Trade and Technology Council

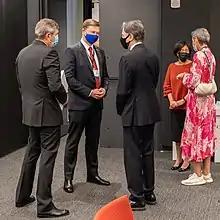
TTC meeting in Pittsburgh, U.S. on September 29, 2021

The first meeting of the TTC took place on September 29-30, 2021 in Pittsburgh. The initial meeting was called into question following the September 15, 2021 establishment of the security pact between the United States, Australia and the United Kingdom known as AUKUS. The AUKUS agreement led Australia to cancel a €56 billion Attack class diesel submarine contract with France, giving the French contract provider just hours notice before the contract was cancelled. In response, the French mounted a campaign to postpone the scheduled TTC meeting.